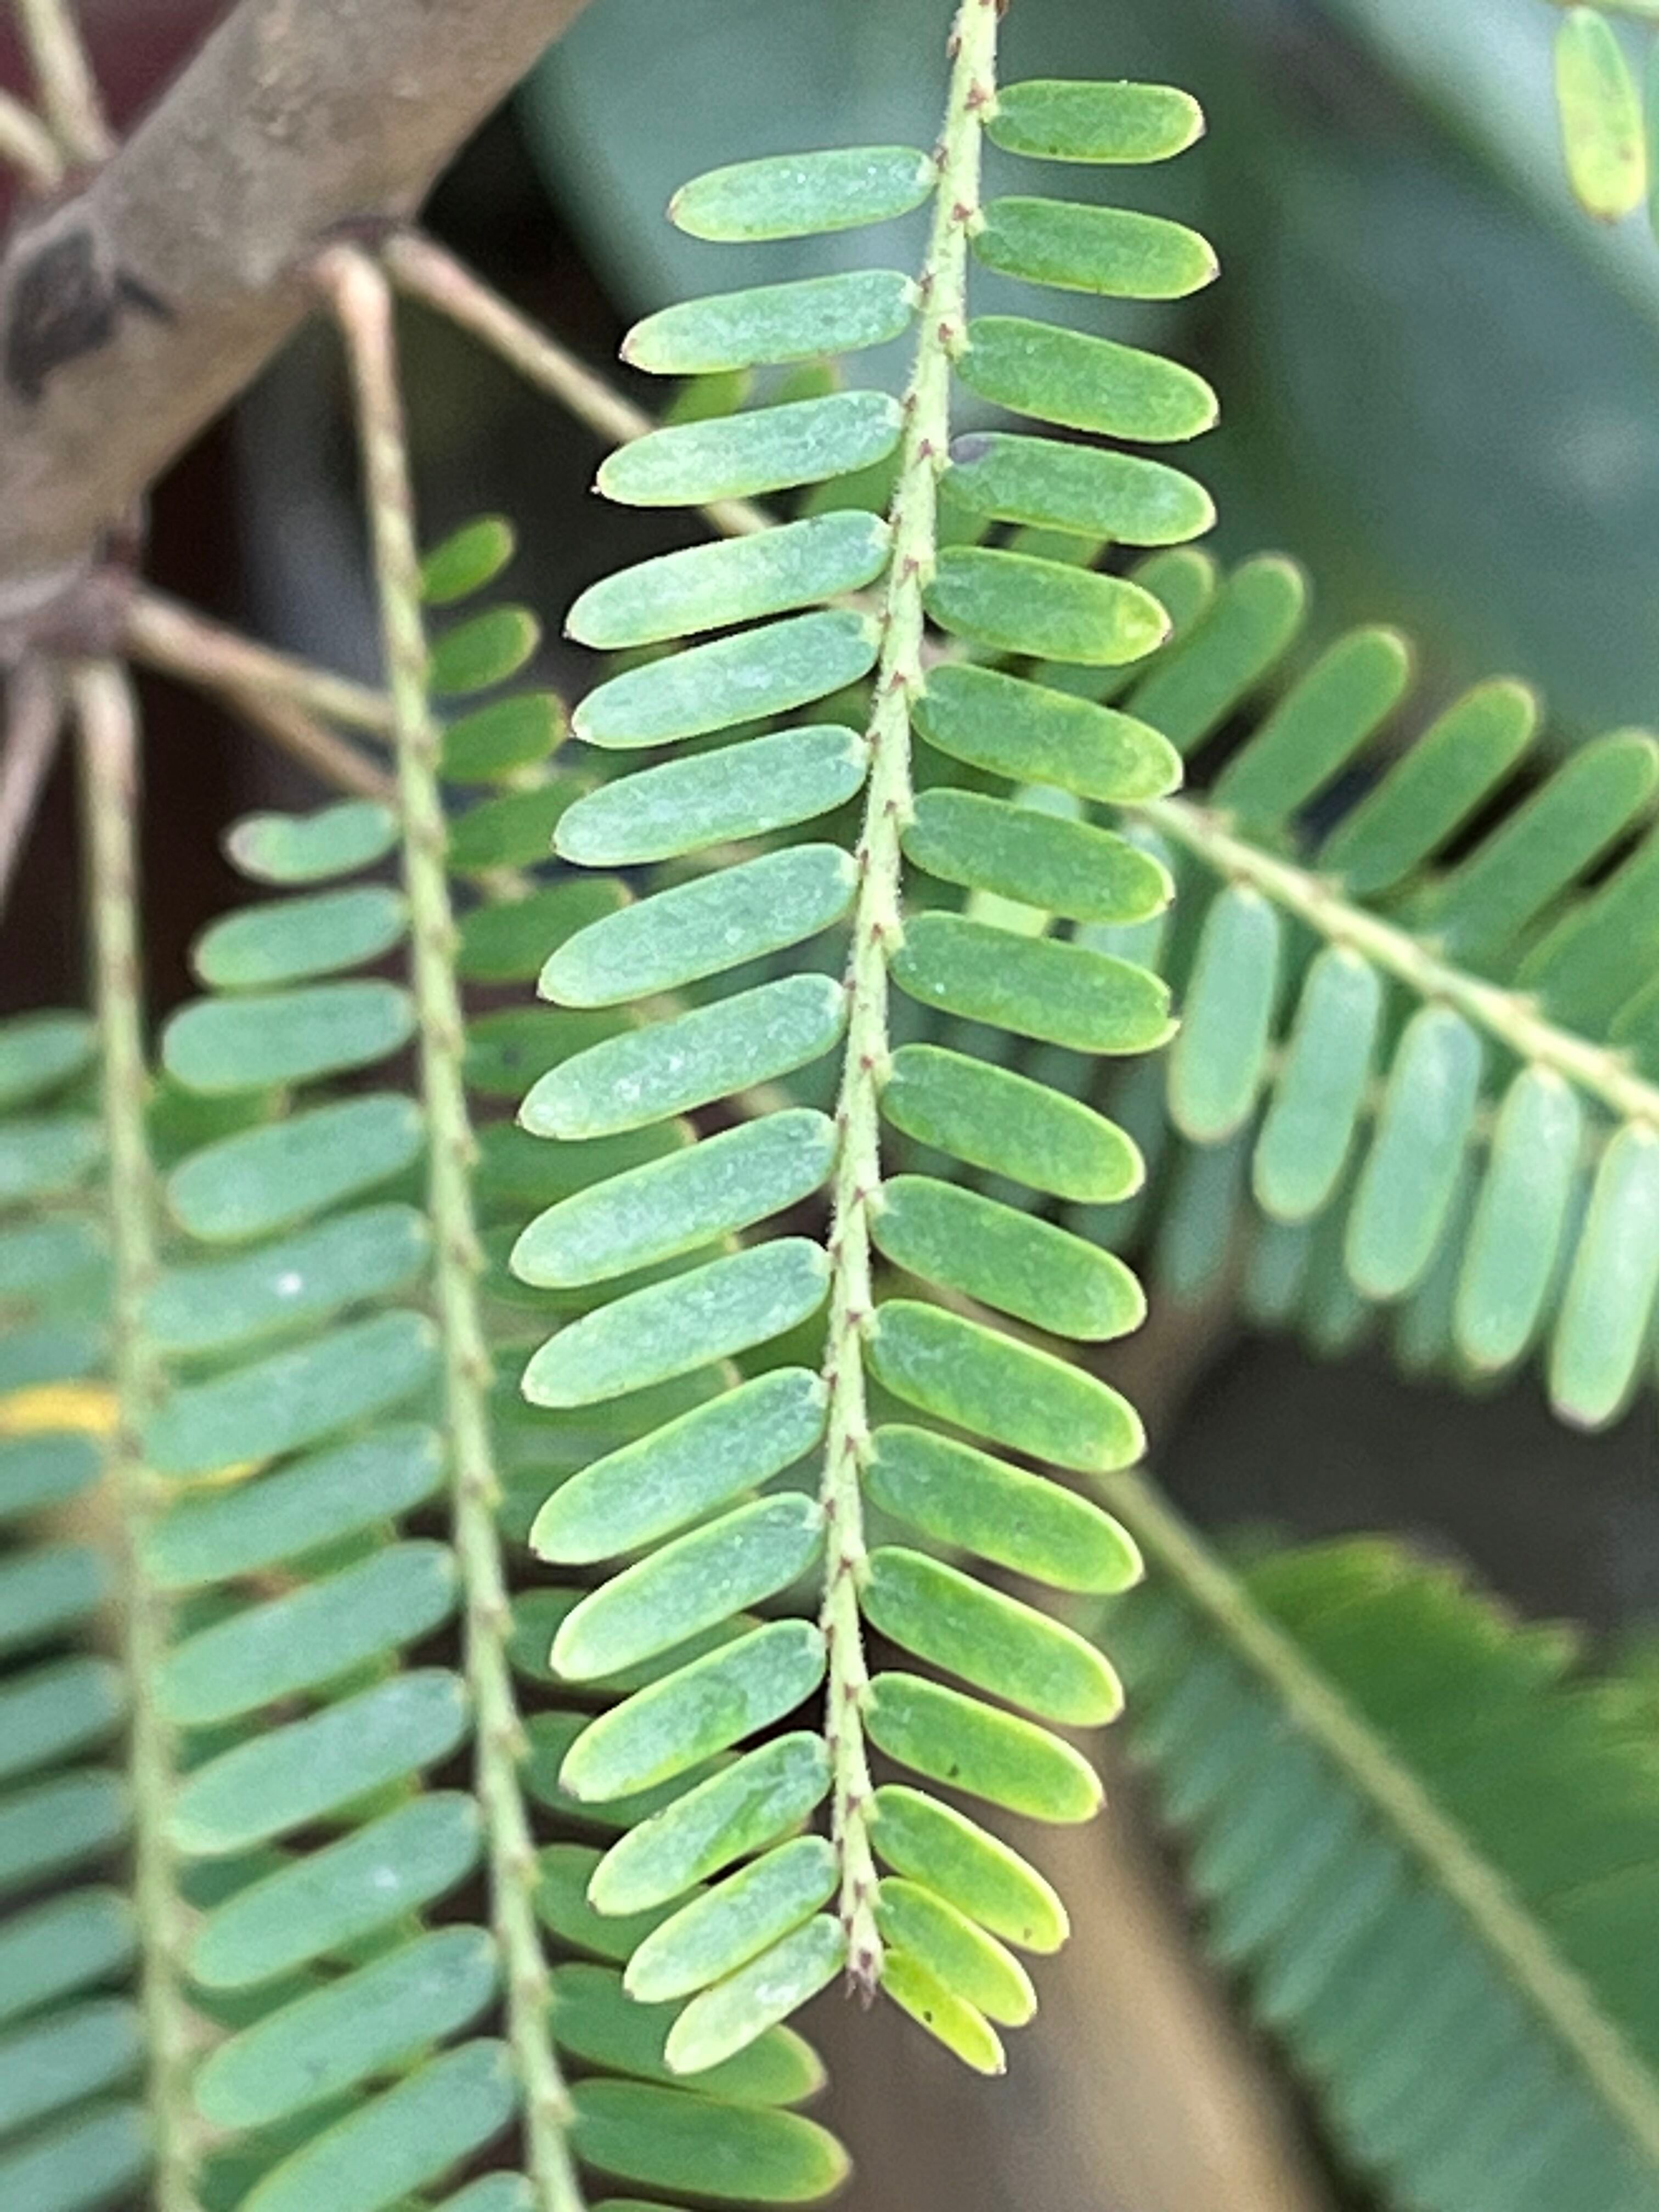
Plant species: phyllanthus-emblica